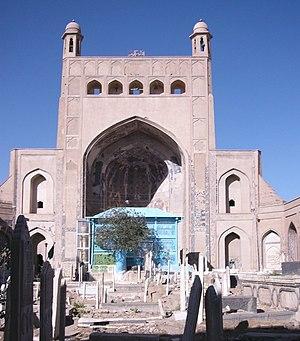
Khawâdjâ Abdallâh al-Ansârî surnommé « shaykh ul-islâm » est né à Hérat, au Kuhandiz, en 1006 en Afghanistan dans la province du Khorassan, mort le 8 mars 1089. Il fut juriste, exégète, maître en hadīth, historien estimé et remarquable orateur, fervent hanbalite.
Le mausolée de Gazorgah ou lieu de la purification dit aussi mausolée de Khawâdjâ Abdallâh Ansârî est un complexe funéraire et un sanctuaire situé à quelques kilomètres de la ville d'Hérat, en Afghanistan.